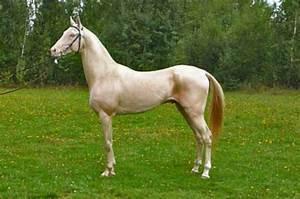
horse